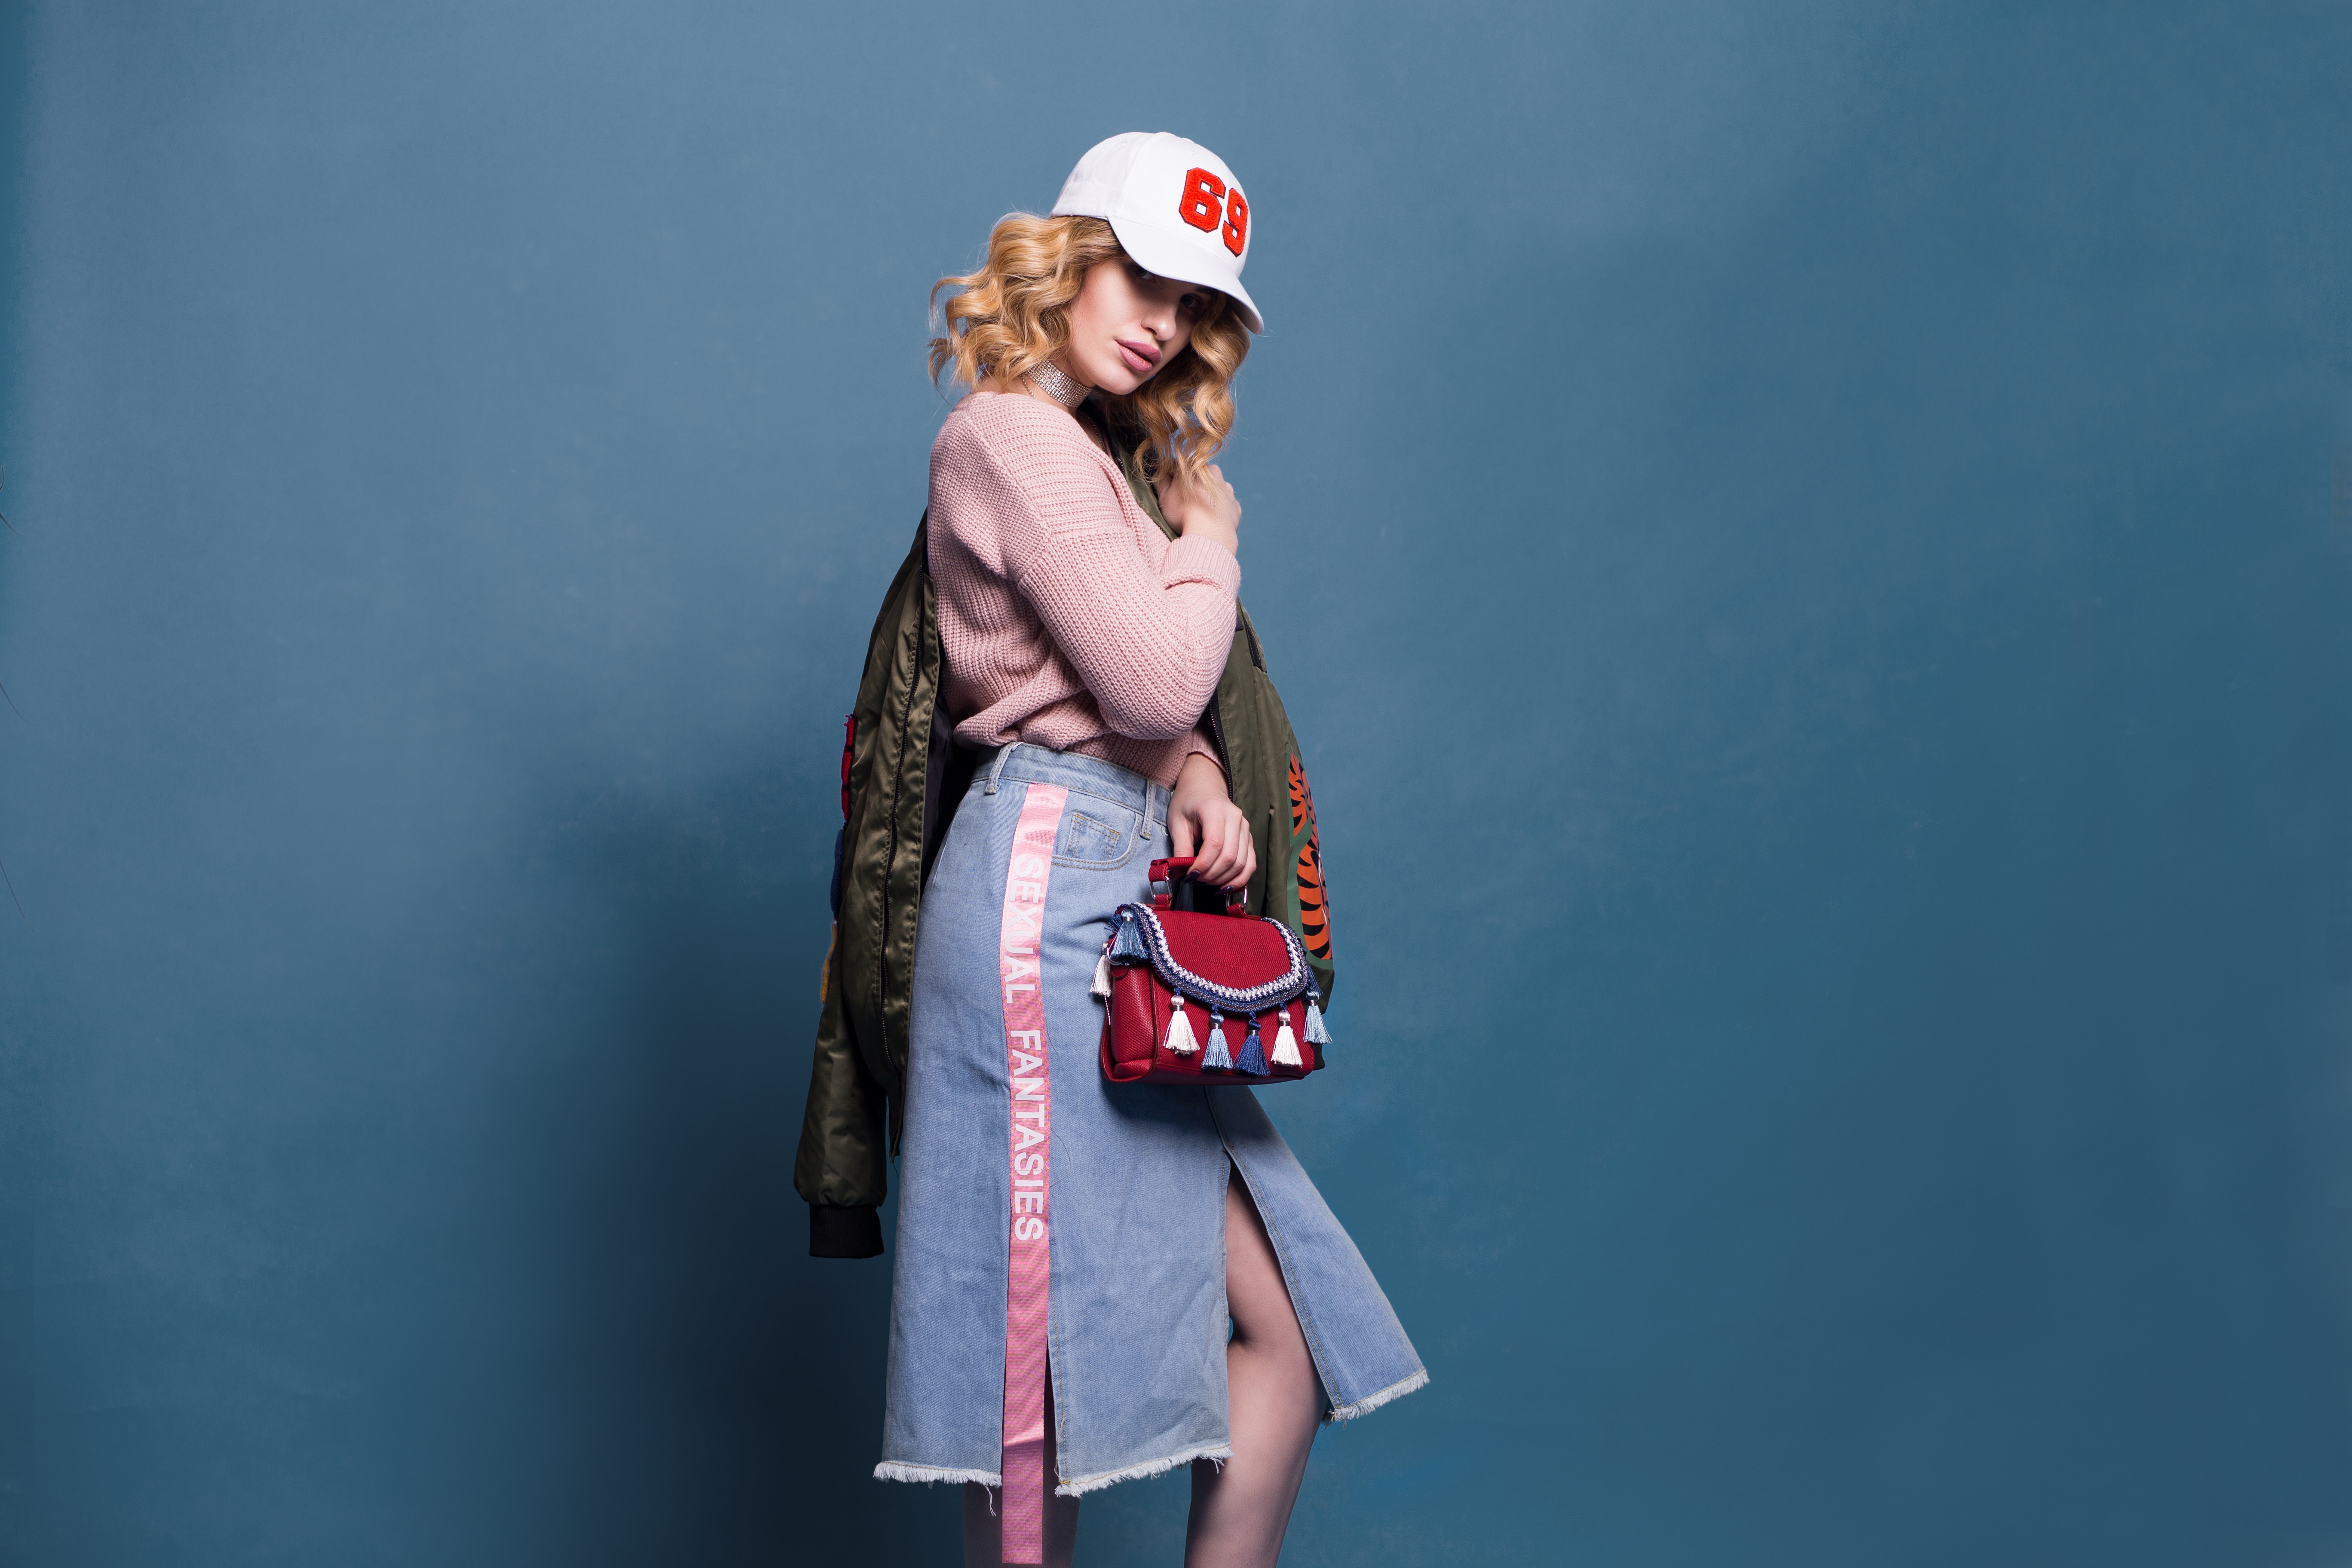
blue, fashion, street fashion, headgear, textile, photography, fur, style